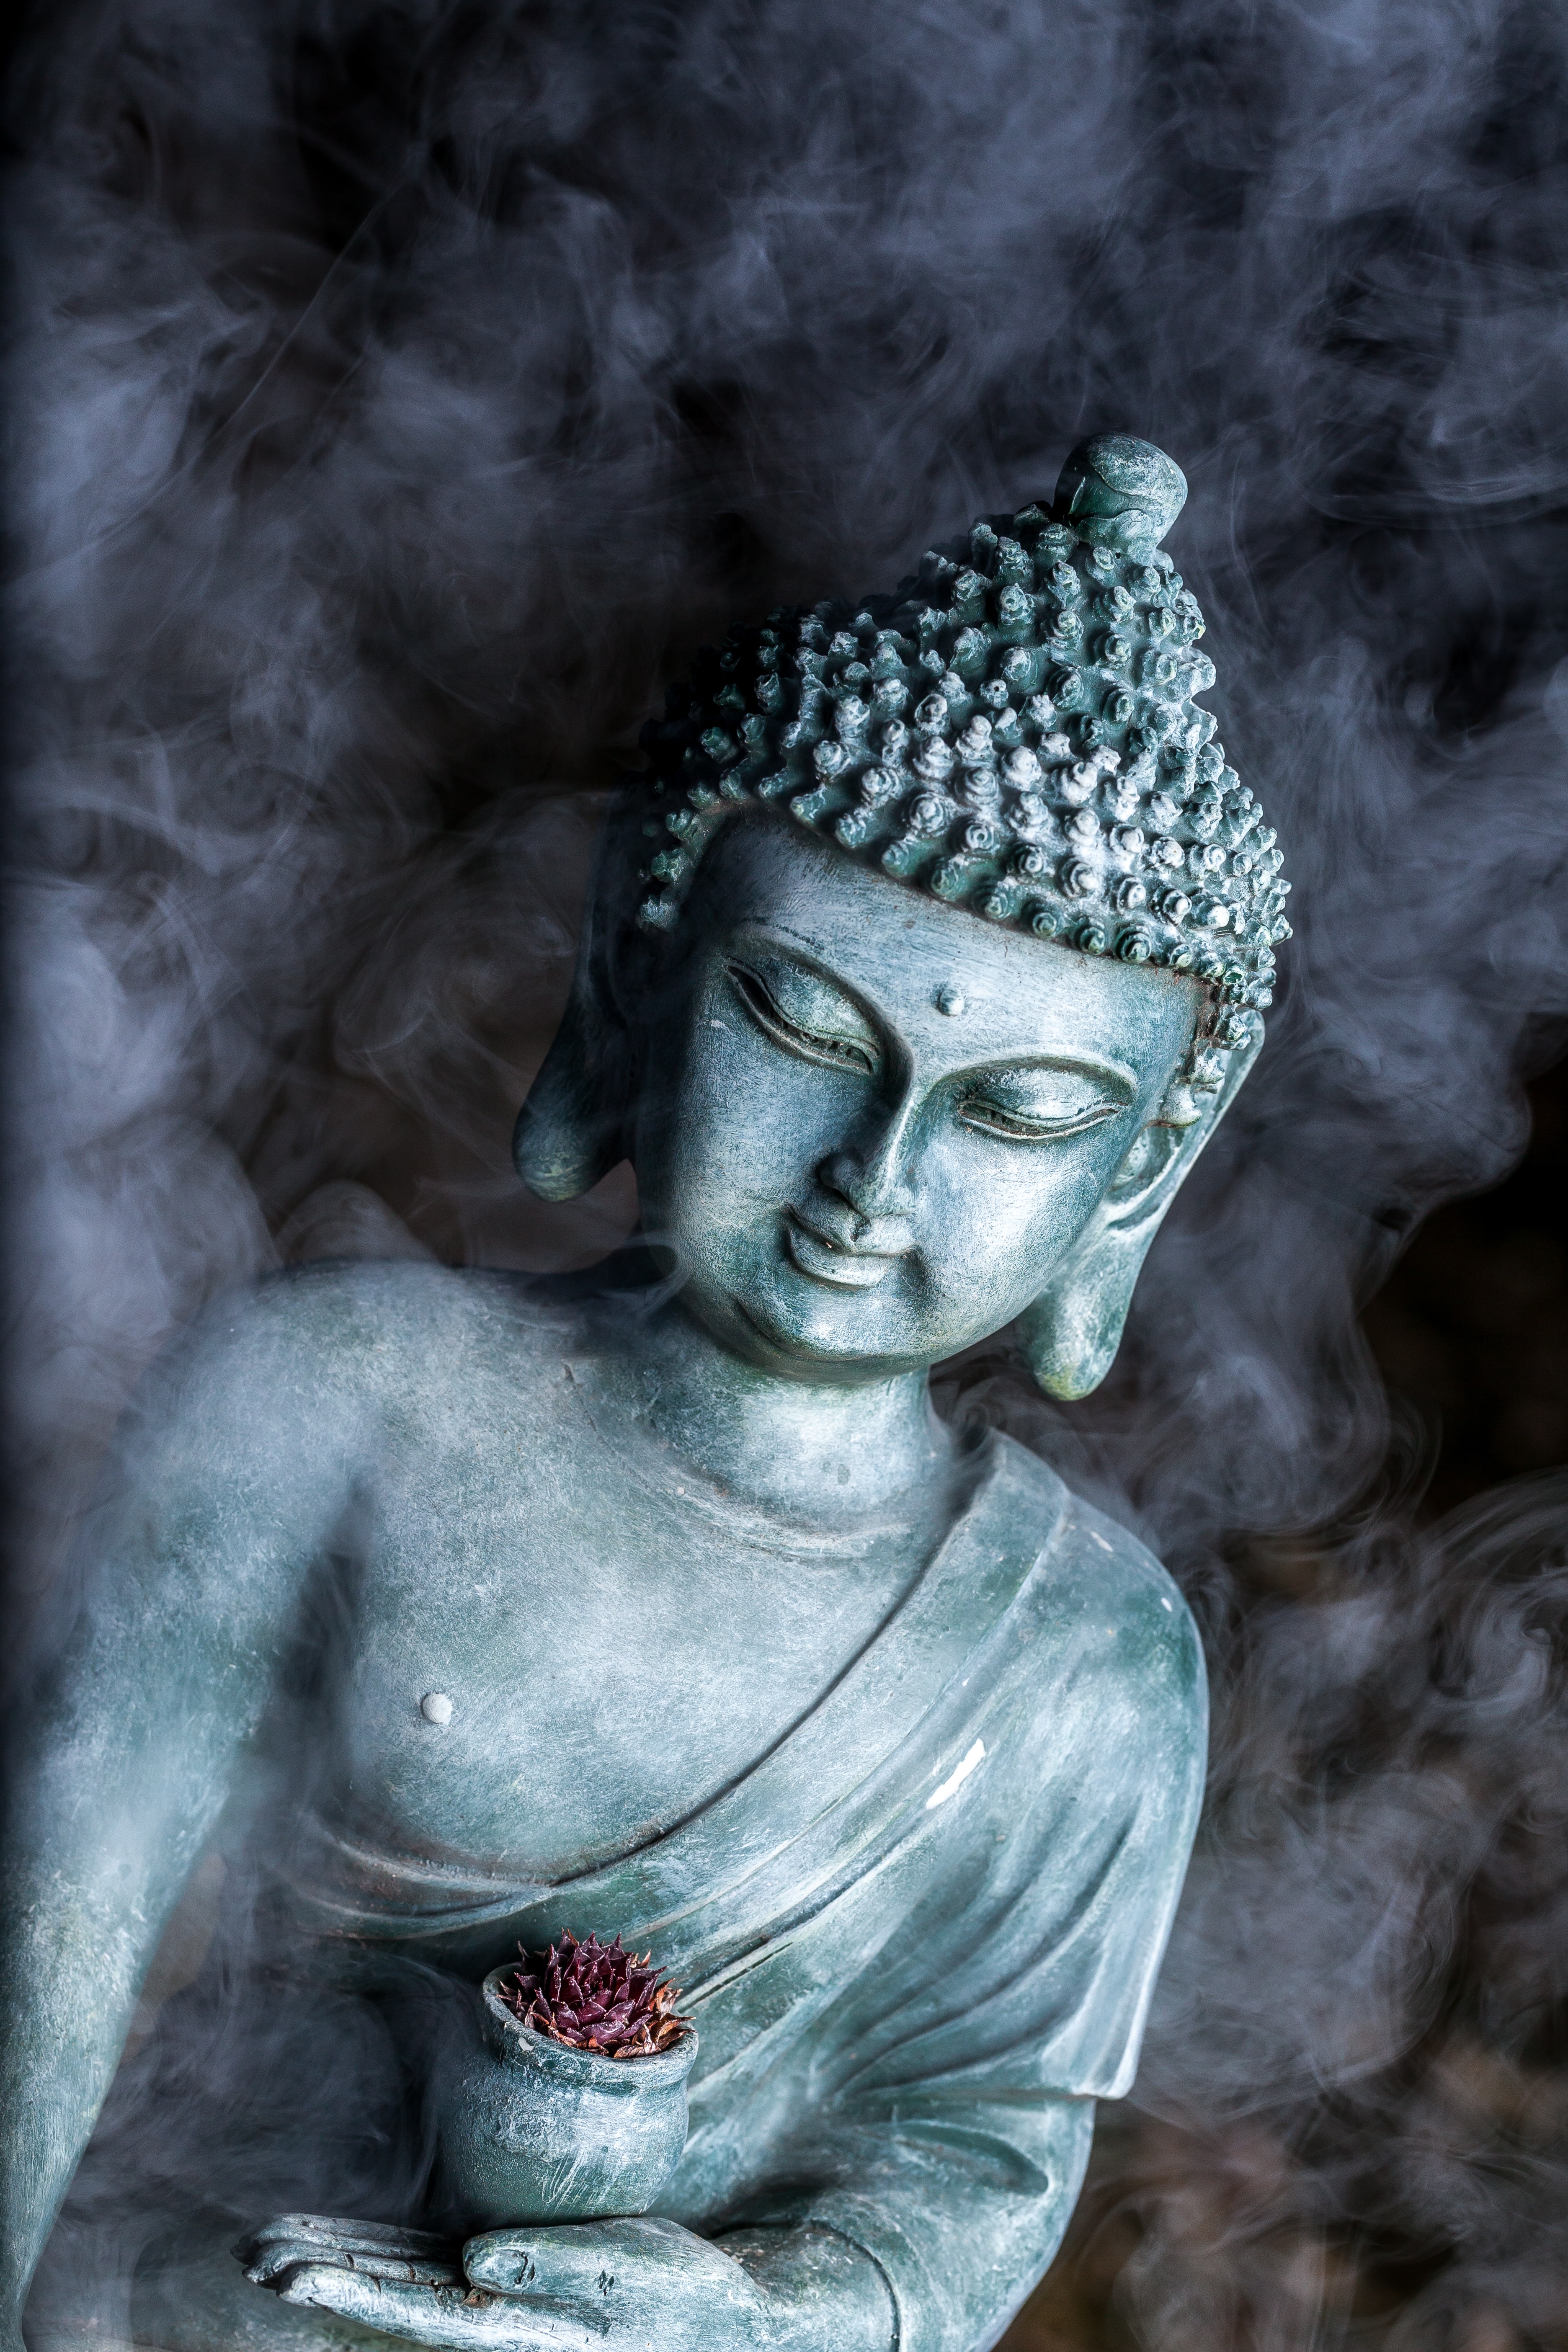
old, smoke, monument, statue, buddhist, buddhism, religion, asia, ancient, zen, spiritual, pray, face, sculpture, religious, art, meditation, temple, faith, head, buddha, prayer, serenity, culture, sacred, awareness, vape, mythology, fictional character, gautama buddha